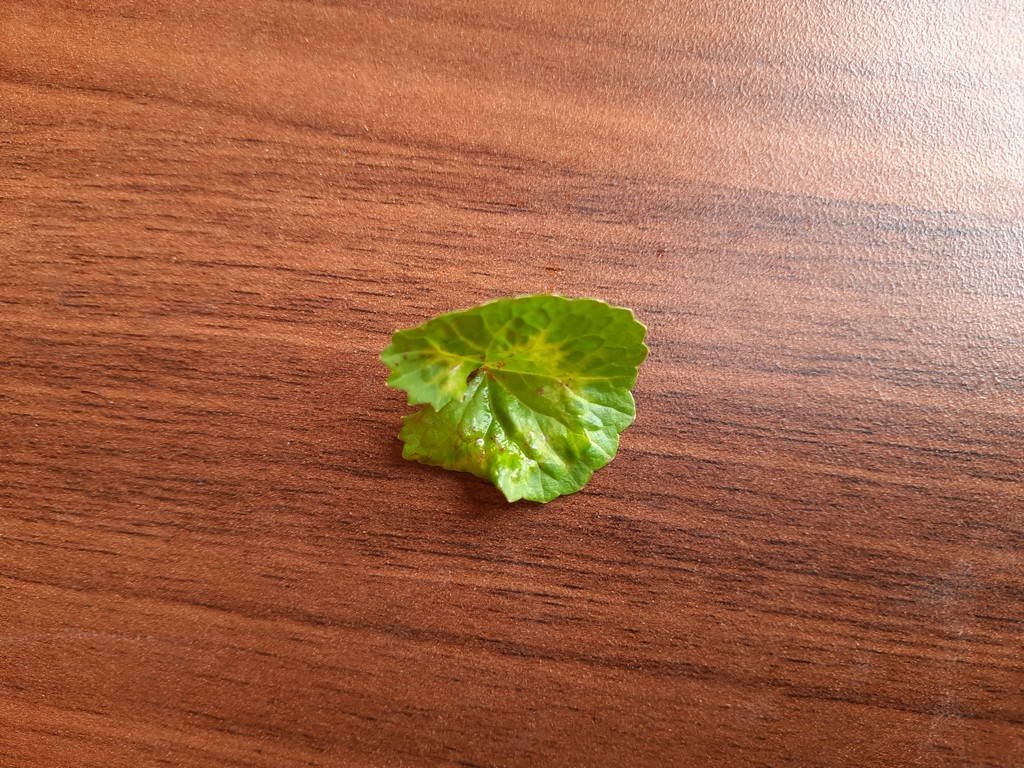
Label: Unhealthy